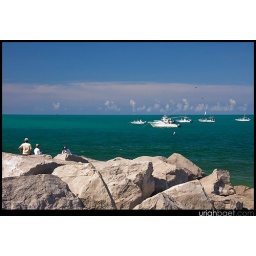
went to the beach on Saturday to relax. we got to snorkel with tropical fish out by the reef formations.